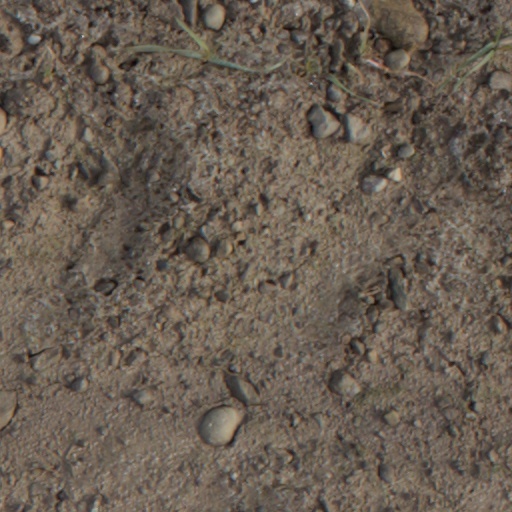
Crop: wheat